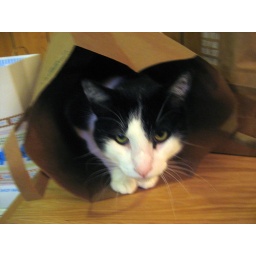
dean especially loved this paper bag because at one point there was fish in it.